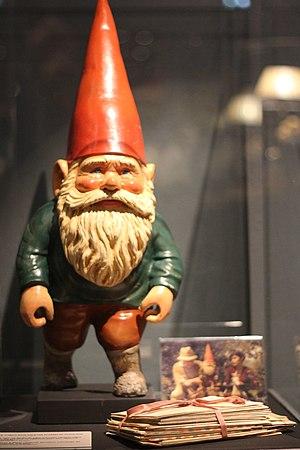
Nain de jardin utilisé dans le film Le Fabuleux Destin d'Amélie Poulain. Exposition ""Caro/Jeunet"" au musée Minature et Cinéma en 2018-2019."
Le voyage d'un nain de jardin est un gag ayant pour but de « rendre la liberté » à un nain de jardin ou simplement de harceler la victime dans un but humoristique ou de méchanceté. Il implique de voler un nain de jardin, de le photographier en divers endroits, devant des monuments célèbres par exemple, afin d'envoyer les clichés au propriétaire du nain, qui ne peut rien faire, bien que le ravisseur soit en constante correspondance avec lui. Évidemment, le ravisseur évite généralement de laisser une adresse de retour ou de signer la lettre qui peut accompagner les photos, à moins de connaître la victime ou d'être à l'étranger avec le nain, hors d'atteinte de la victime. Il peut également signer d'un nom commun, d'un surnom, ou d'un simple prénom ne permettant pas de l'identifier. Communiquer avec la victime par son nom et lui parler de sa vie personnelle s'avère parfois amusant puisque la victime peut alors soupçonner tous les gens de son entourage. Les photos sont généralement envoyées individuellement, pour signifier les derniers déplacements du nain, et de son ravisseur.
Le Fabuleux Destin d'Amélie Poulain est un film français-allemand de Jean-Pierre Jeunet sorti en 2001. Il s'agit d'une comédie romantique écrite par Jean-Pierre Jeunet et Guillaume Laurant avec Audrey Tautou dans le rôle-titre.